The Cerdá Plan

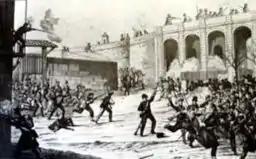
Revolt of 1842 against Espartero

In 1841 the Barcelona City Council announced a competition to promote the development of the city. On 11 September 1841 the prize was awarded to Dr. Pedro Felipe Monlau, doctor and hygienist, author of the work "Abajo las murallas", "Memoria acerca de las ventajas que reportaría a Barcelona y especialmente a su industria de la demolición de las murallas que circuyen la ciudad ("Report on the advantages that the demolition of the walls surrounding the city would bring to Barcelona and especially to its industry")", in which an expansion from the Llobregat River to the Besós is demanded.